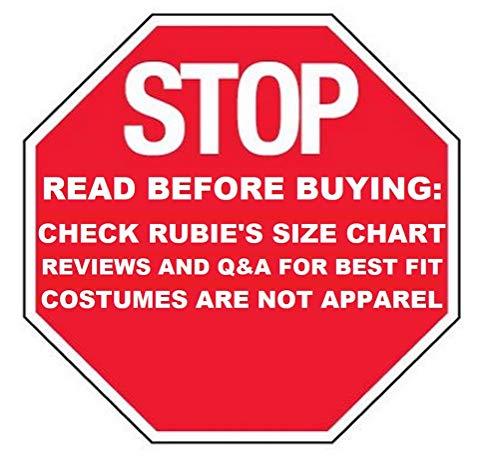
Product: Star Wars Womens Boba Fett Mandalorian Costume
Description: Deluxe women's Boba Fett costume jumpsuit and 2-piece helmet/mask.
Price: $105.00